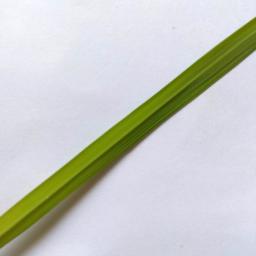
Label: Rice___Healthy